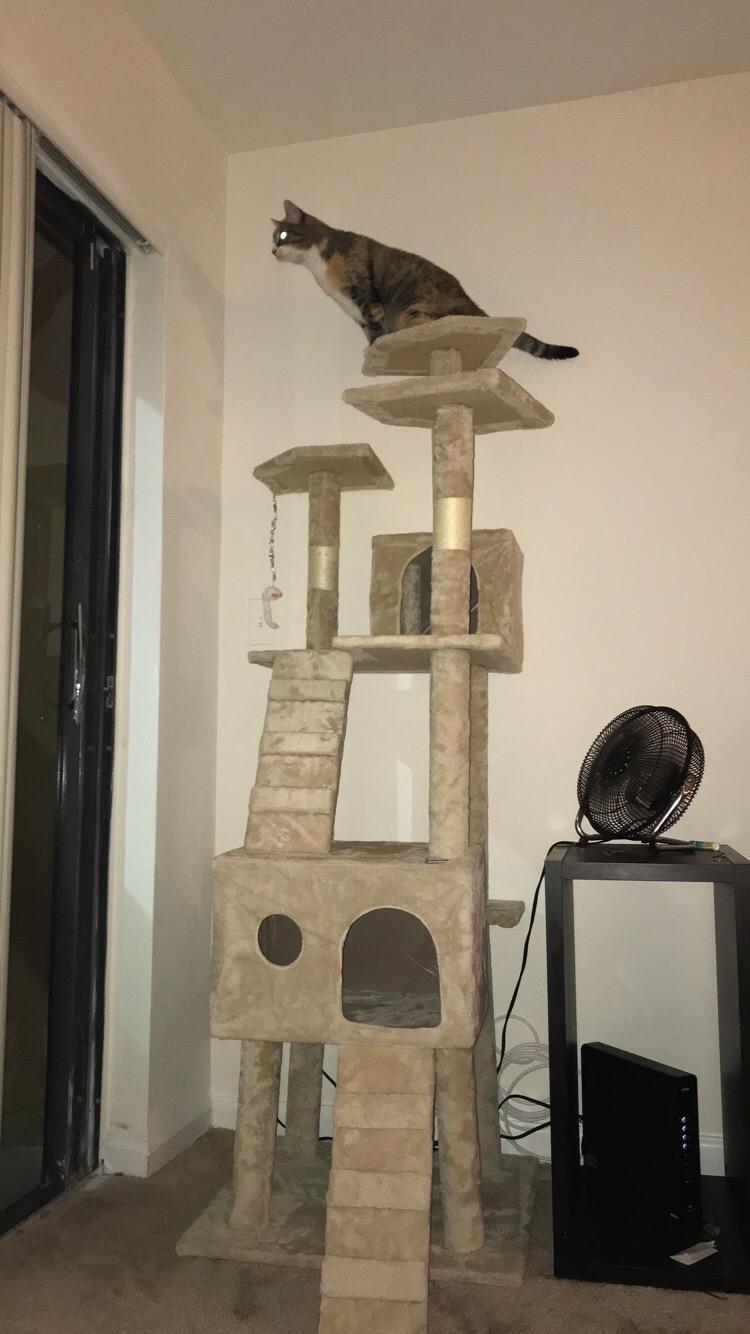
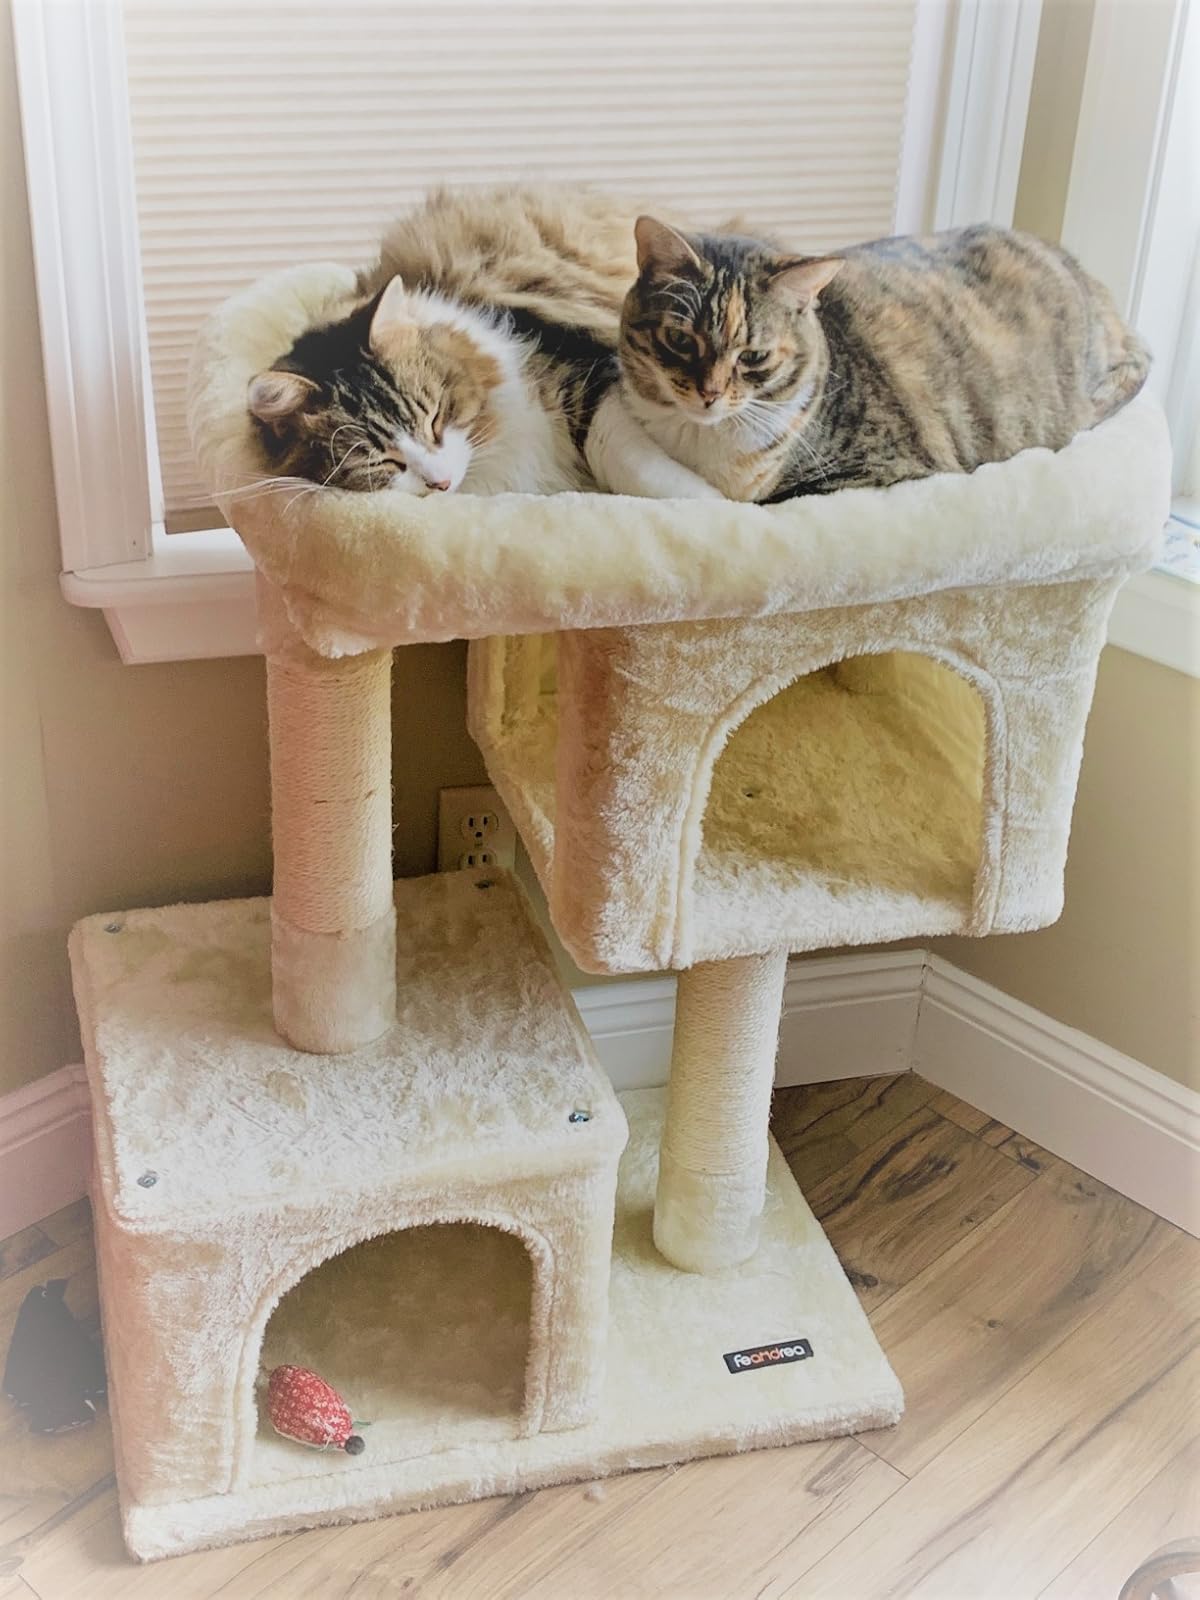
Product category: items_cat tree
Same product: no